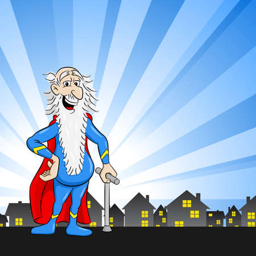
vector illustration of a senior super hero with cape